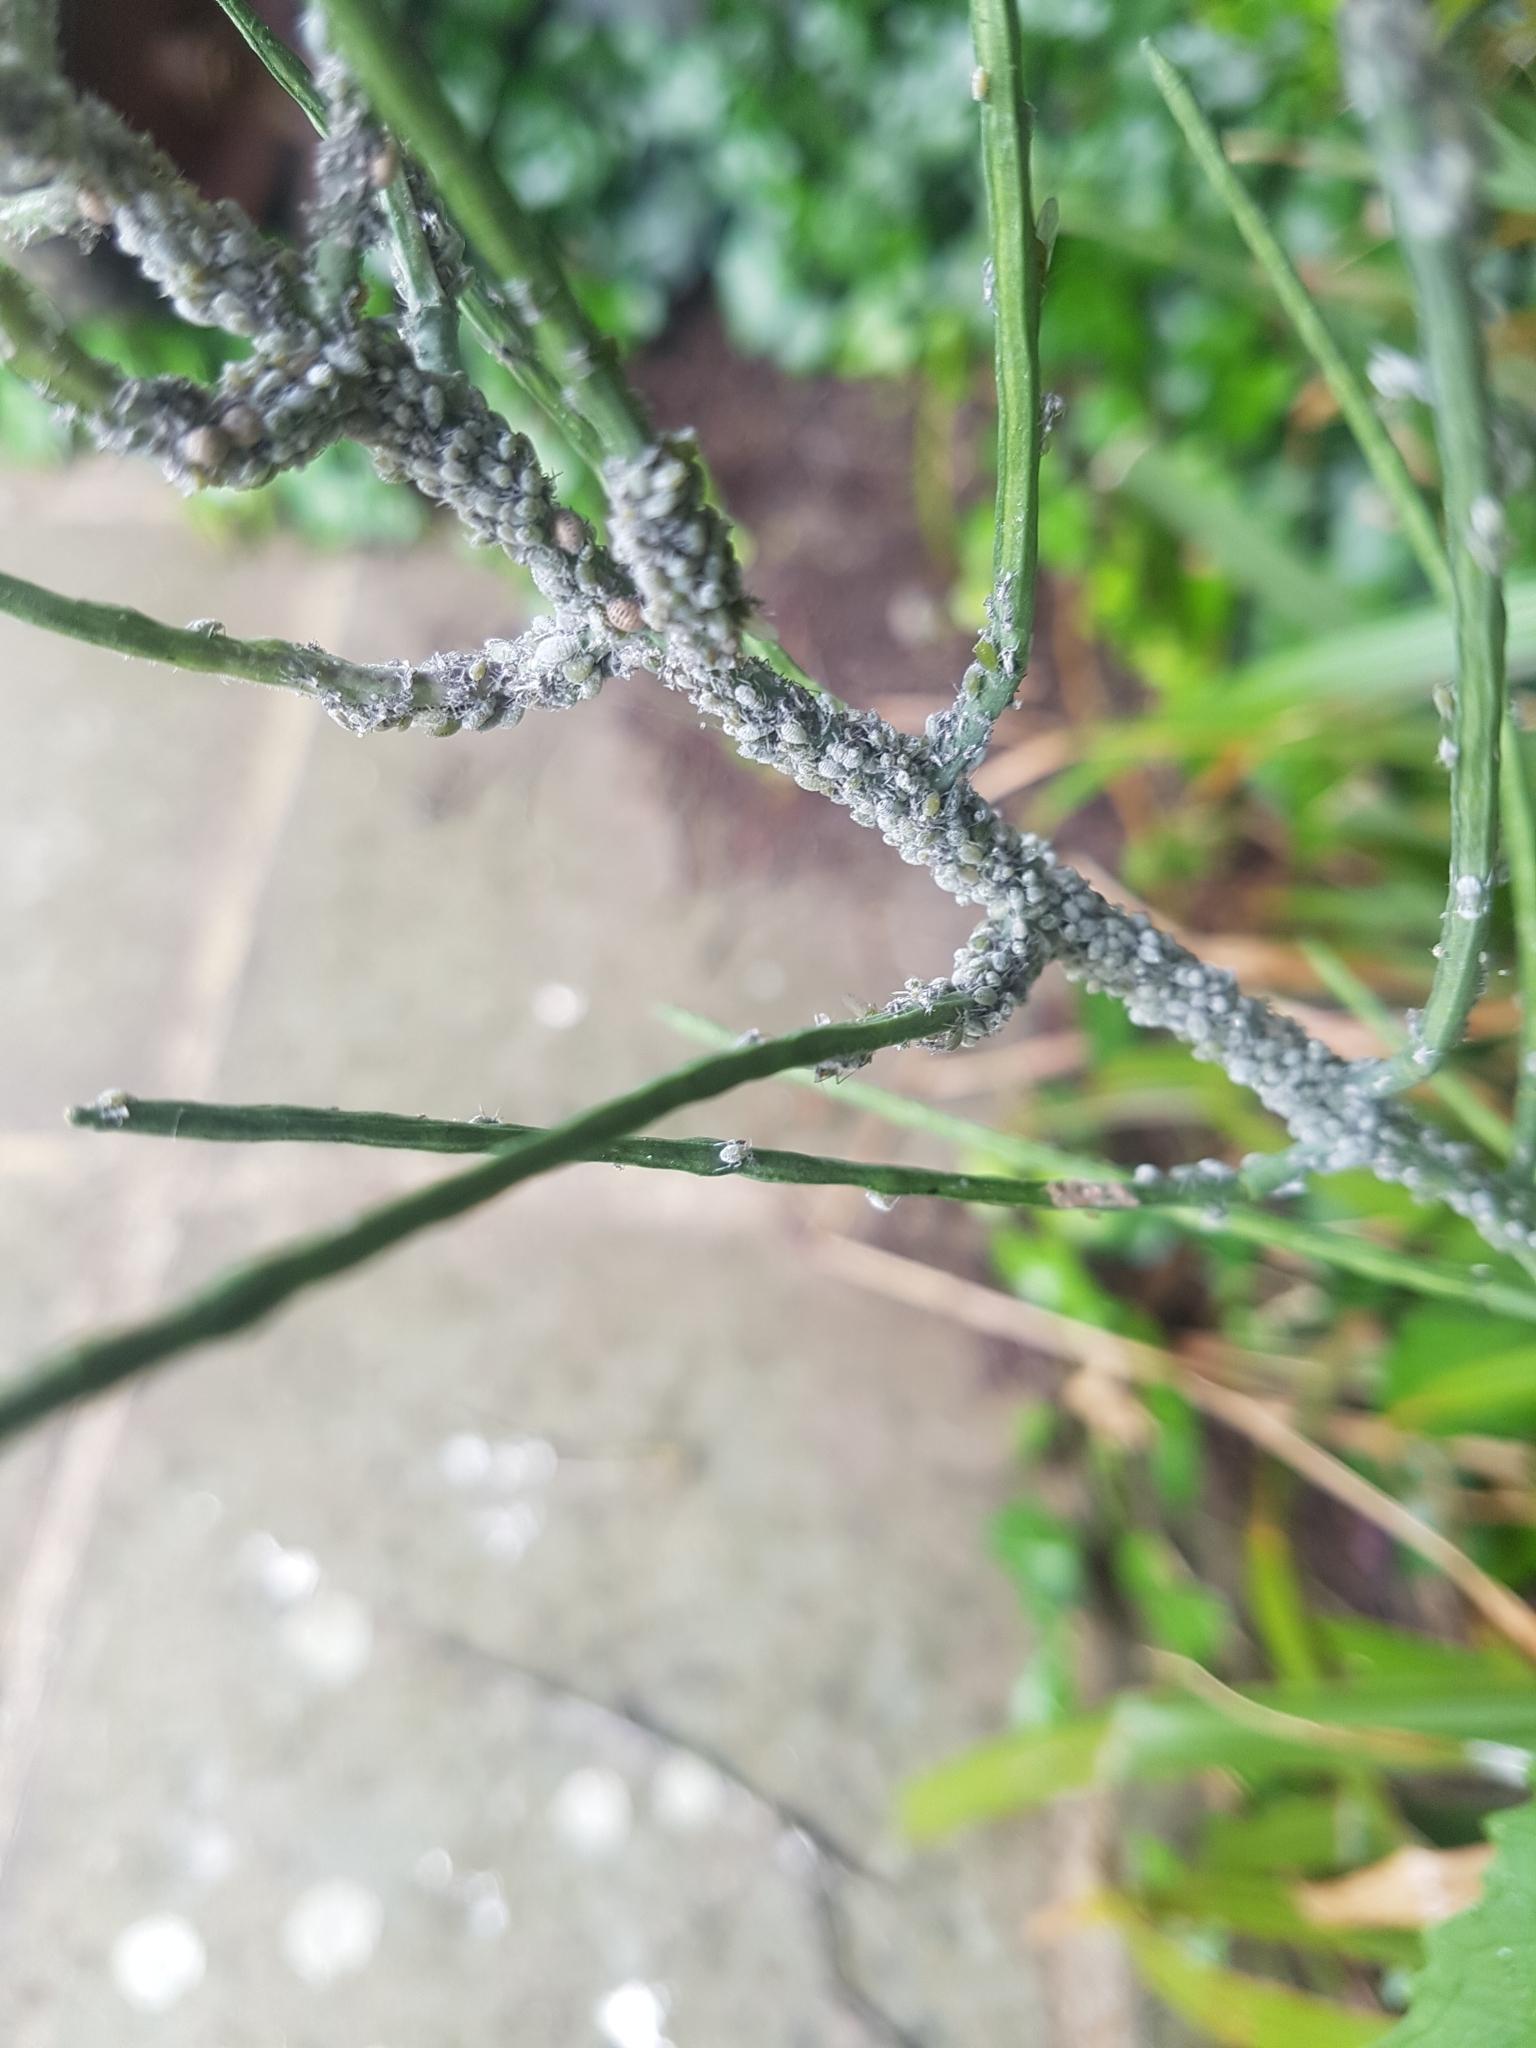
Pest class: cabbage_aphid